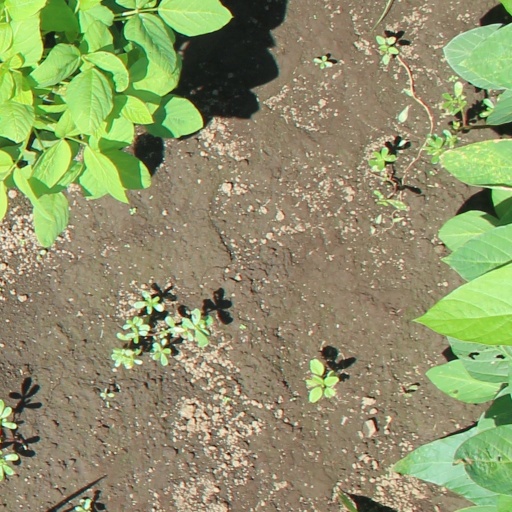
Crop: soybean